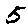
Label: 5